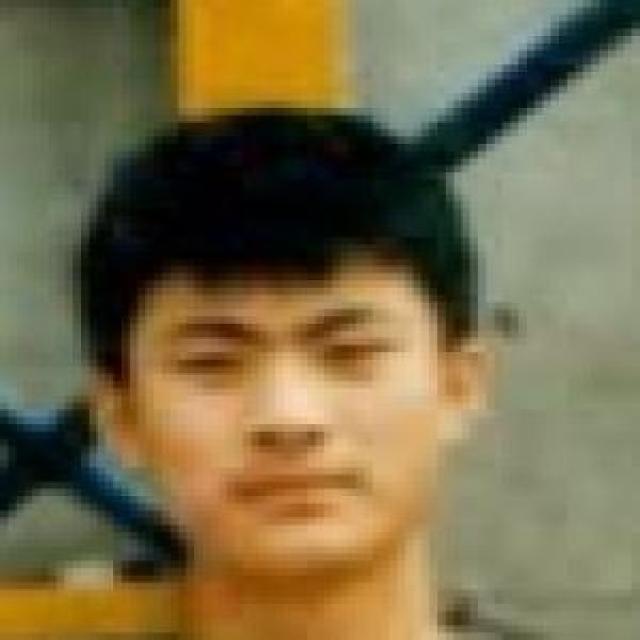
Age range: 13-20